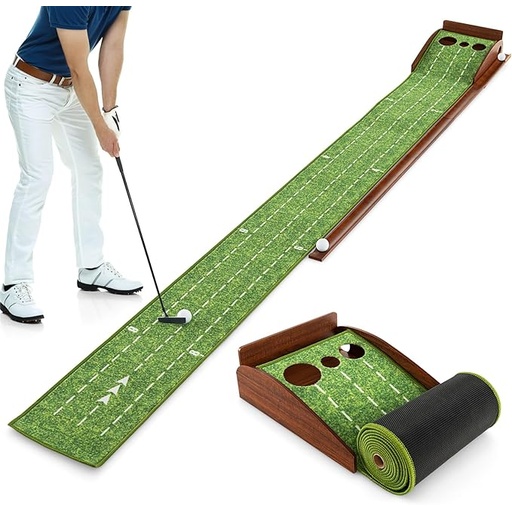
Tangkula 10 FT Golf Putting Green, 2/3-Hole Golf Putting Practice Mat with Auto Ball Return for Indoors & Outdoors, Alignment Guides & 3 Golf Balls, Mini Golf Game for Home and Office
About This Simulate A Real Golf Court: This well-made golf putting mat features an anti-wrinkle nylon surface and a non-slip TPR bottom, ensuring smooth rolling for balls as well as long-term use. Besides, the gentle slope design helps you practice putting stroke and strength. Hone Your Putting Skills: The putting green comes with clear alignment lines and scale marks at 2FT, 4FT, 6FT, 8FT, which is perfect for short & long distance training. Plus, there are 3 hole sizes (3.5", 2.7", 2.4") for enhanced precision training . Auto Ball Return System: This putting practice mat is equipped with a wooden baffle to stop the balls from running out. Moreover, with a solid rubber wood track, the ball will return back to you automatically. Thus, you don't need to pick up the ball anymore when practicing. Indoor & Outdoor Practice: With this golf putting green, you can practice putting indoors or outdoors, including home, office, balcony, yard, etc. In addition, 3 golf balls are provided as a bonus gift. If you have friends or family who are golf lovers, this putting mat is the ideal gift choice. Easy Setup & Use: Thanks to the magnetic suction installation, the ball return track of this golf training mat is easy to attach and detach. And the mat can be rolled up for compact storage when not in use. Overview Material : Rubber Wood, Melamine Board, TPR, Nylon Color : Brown & Green Brand : Tangkula Item Weight : 8 Pounds Back Material Type : Rubber Wood
Brand: TANGKULA
Category: Sporting Goods > Outdoor Recreation > Golf > Golf Training Aids > Golf Putting Mats